Jaime Alguersuari Sr.

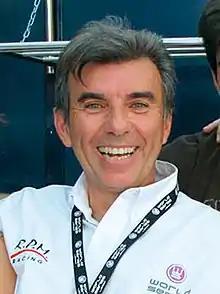
Jaime Alguersuari

Jaime Alguersuari Tortajada (also known as Jaime Alguersuari Sr., born April 2, 1950, in Barcelona, Spain), is a Spanish former Grand Prix motorcycle racer. He is the father of ex-Formula One driver Jaime Alguersuari.